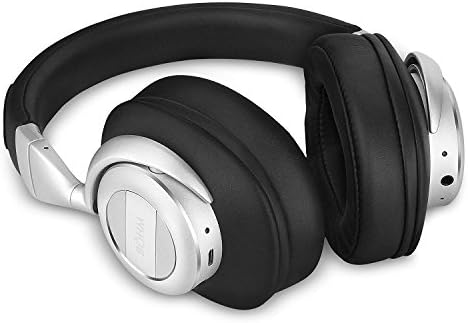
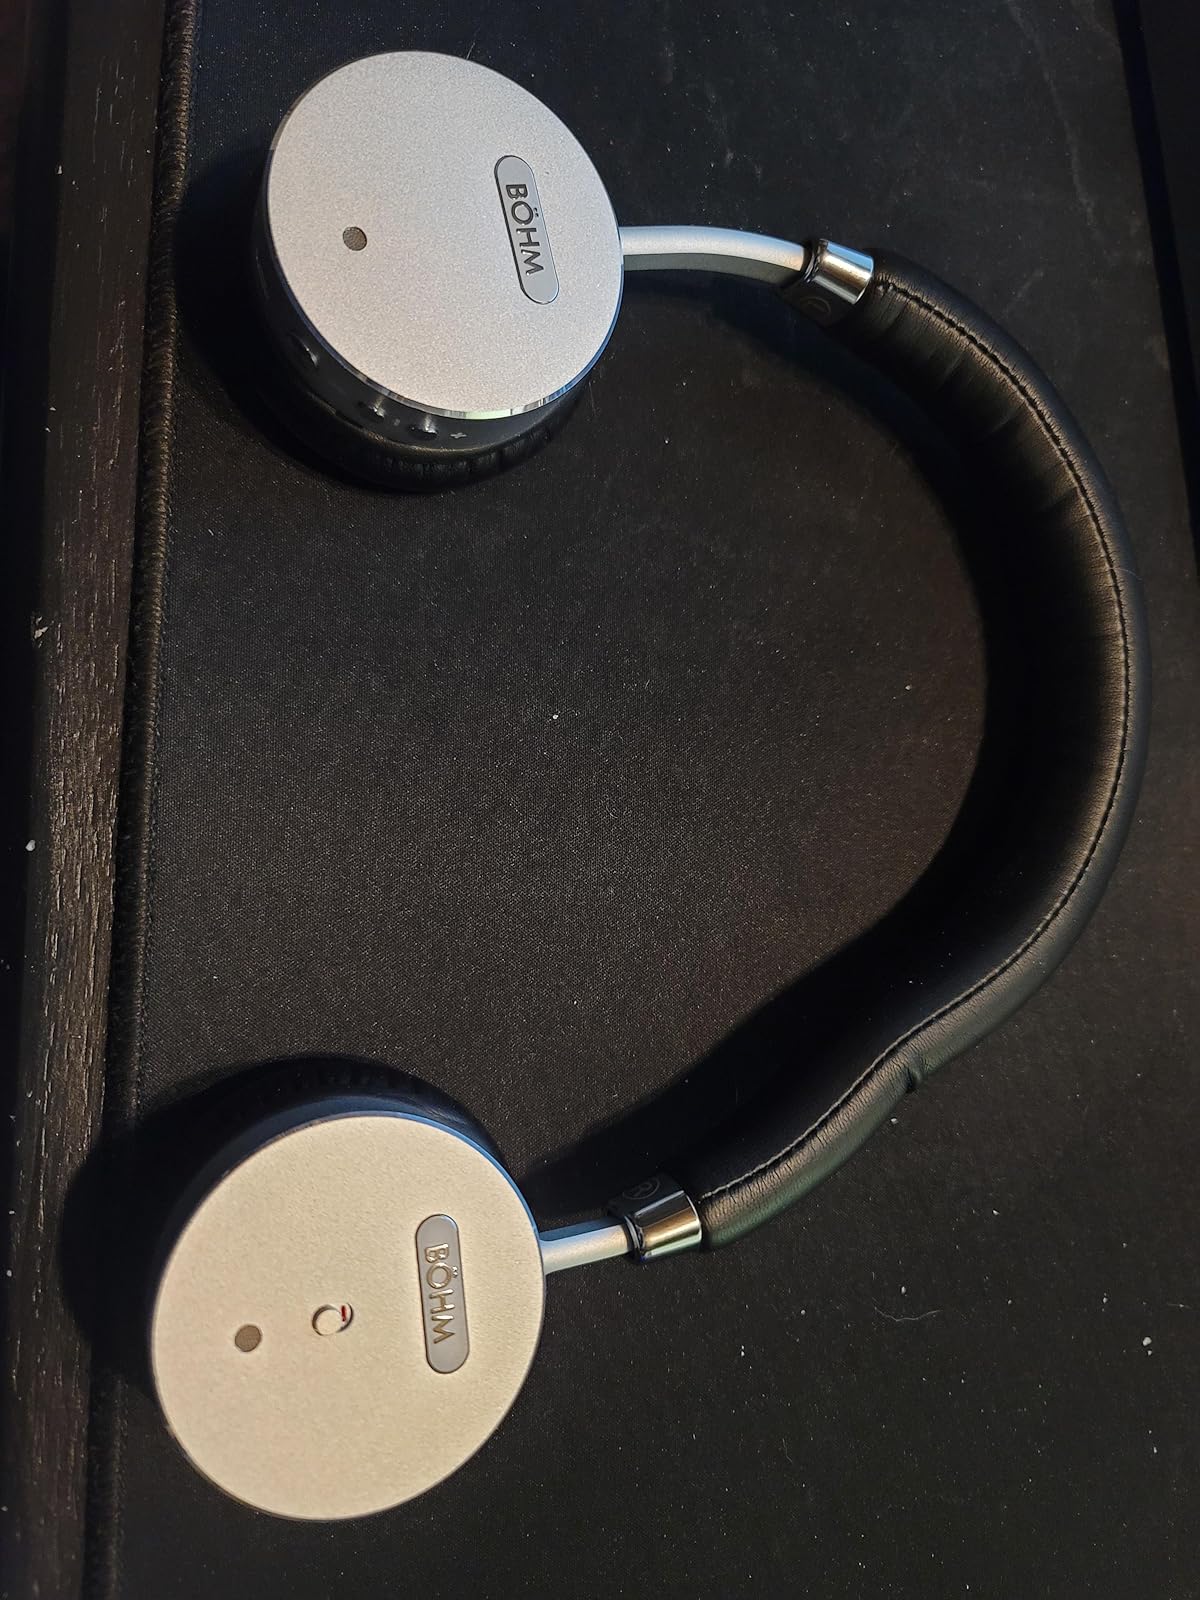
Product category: headphones
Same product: no